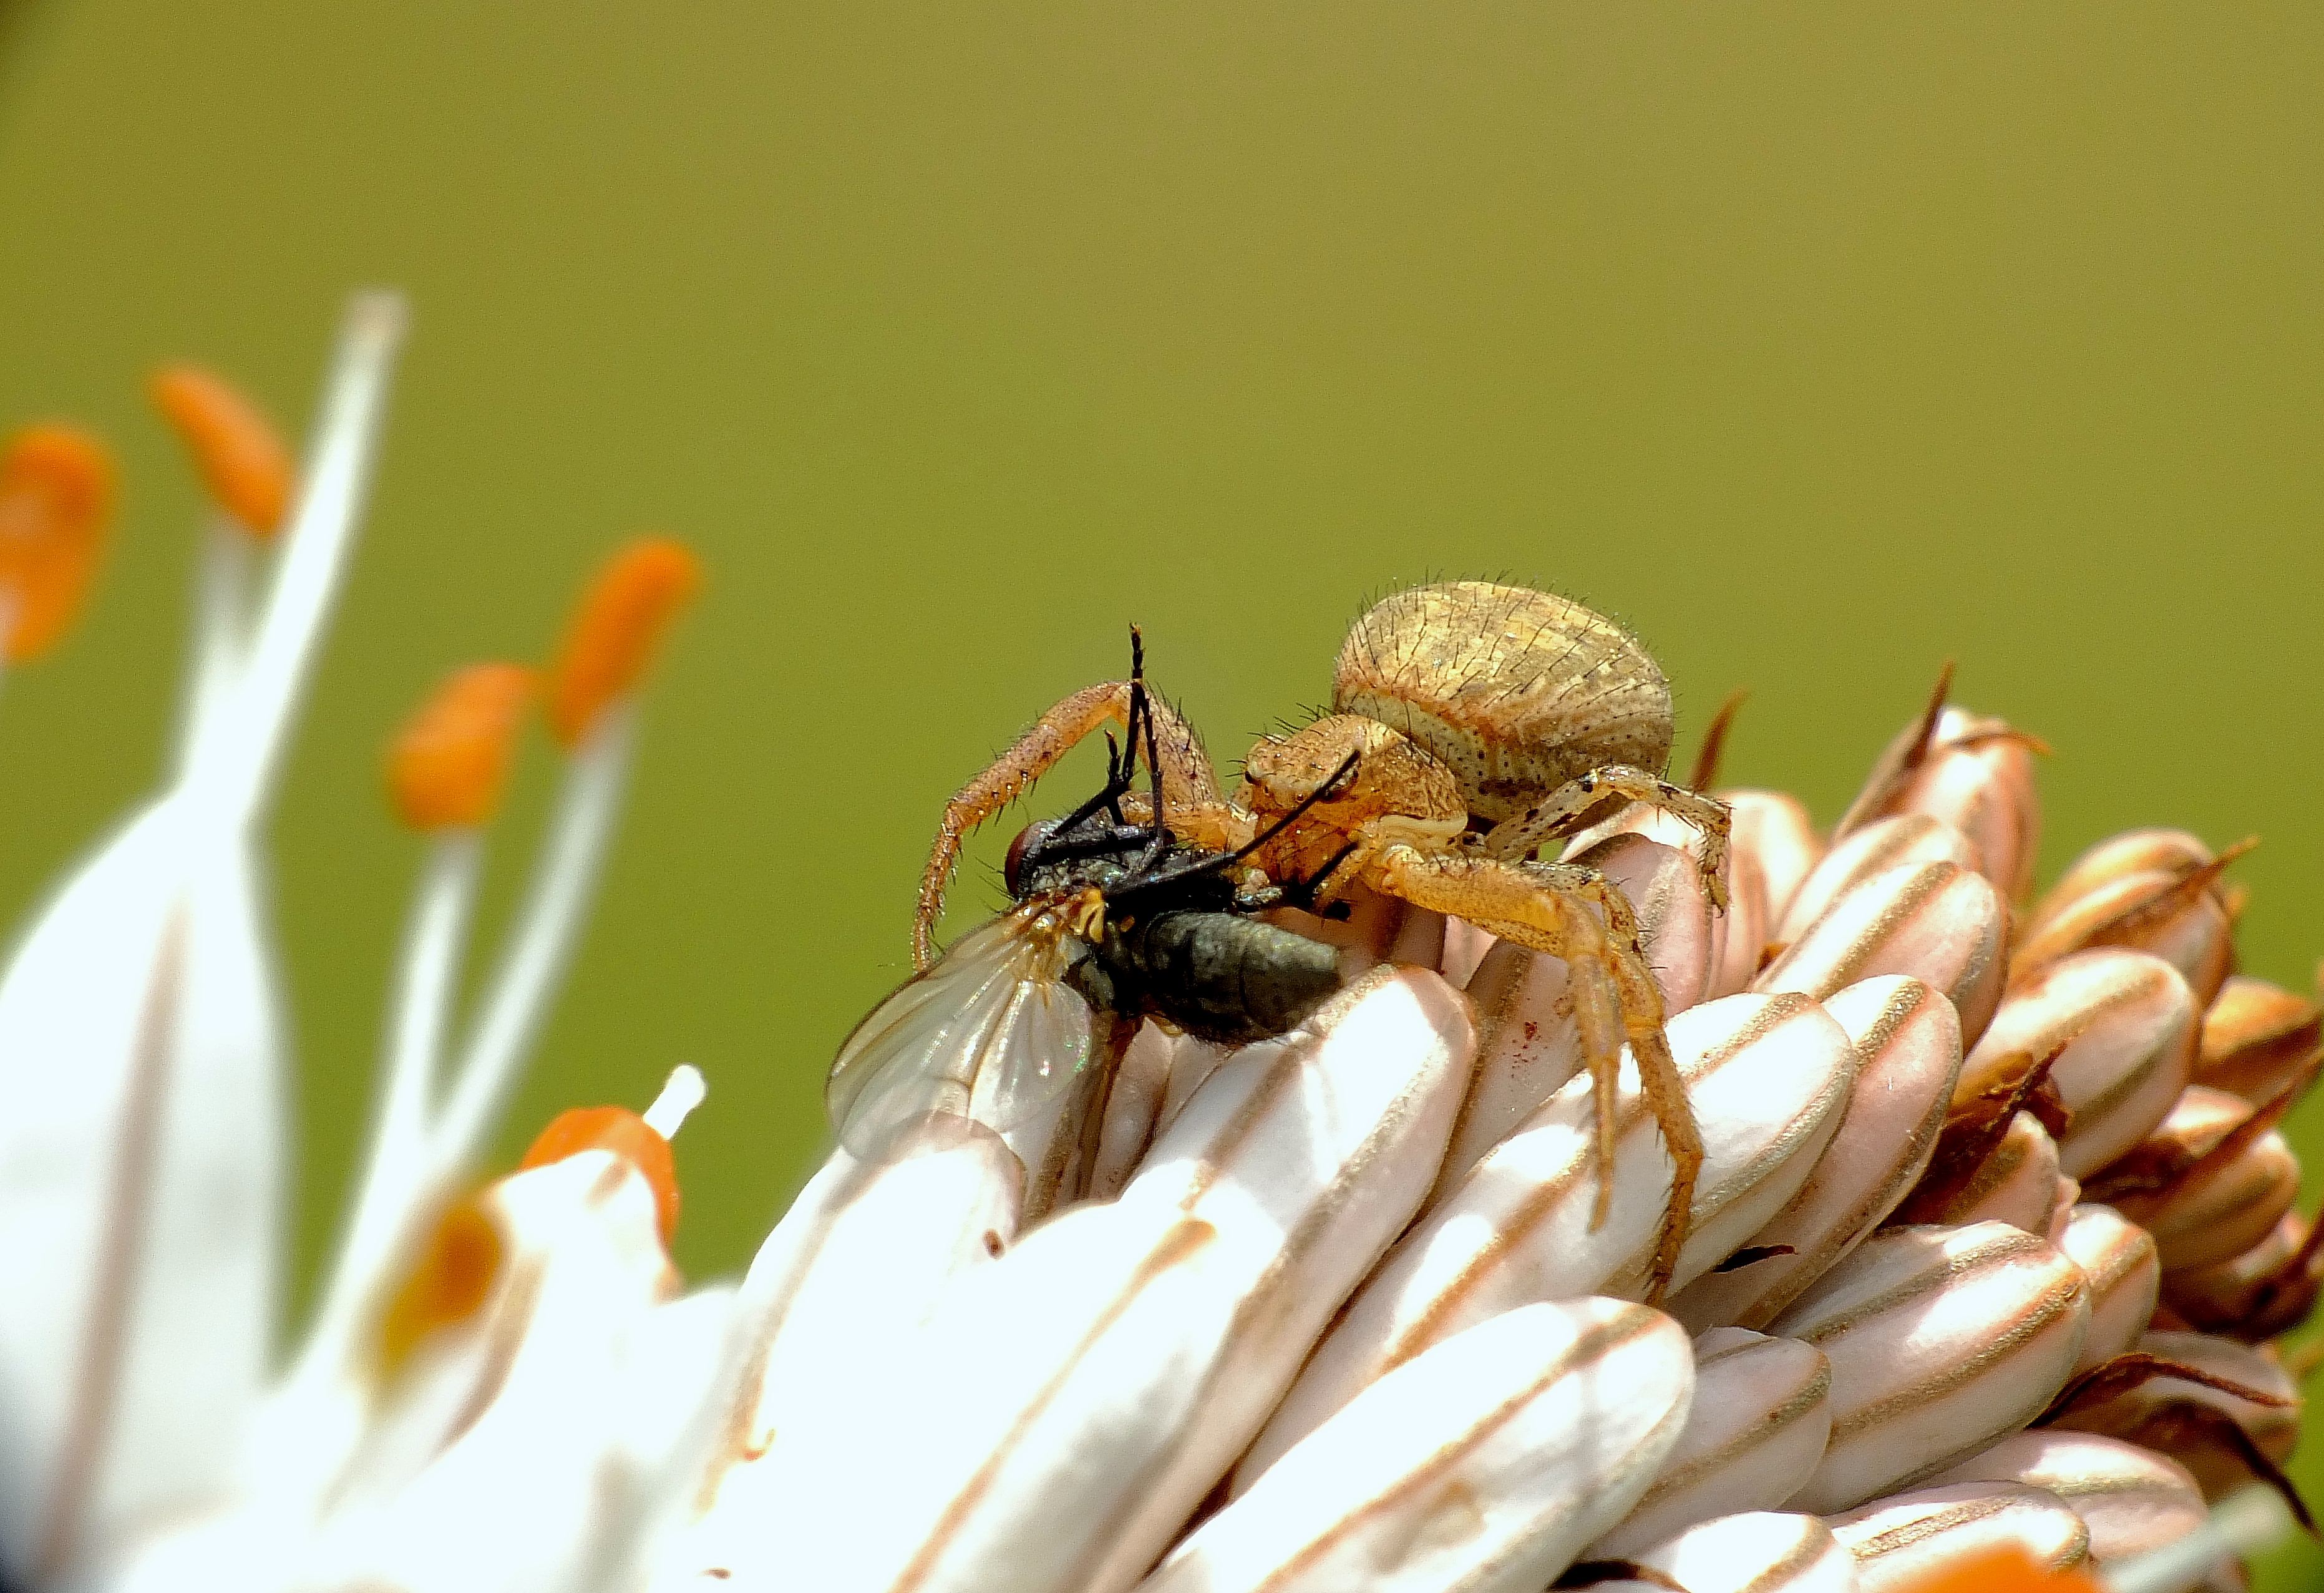
nature, photography, flower, fly, insect, macro, flora, fauna, invertebrate, close up, animals, bee, naturaleza, wasp, pest, nectar, ggl1, gaby1, animales, raynox250, fujifilmxs1, macro photography, arthropod, honey bee, membrane winged insect